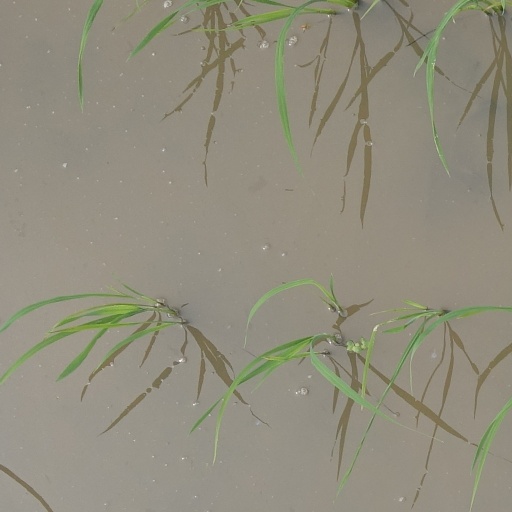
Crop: rice